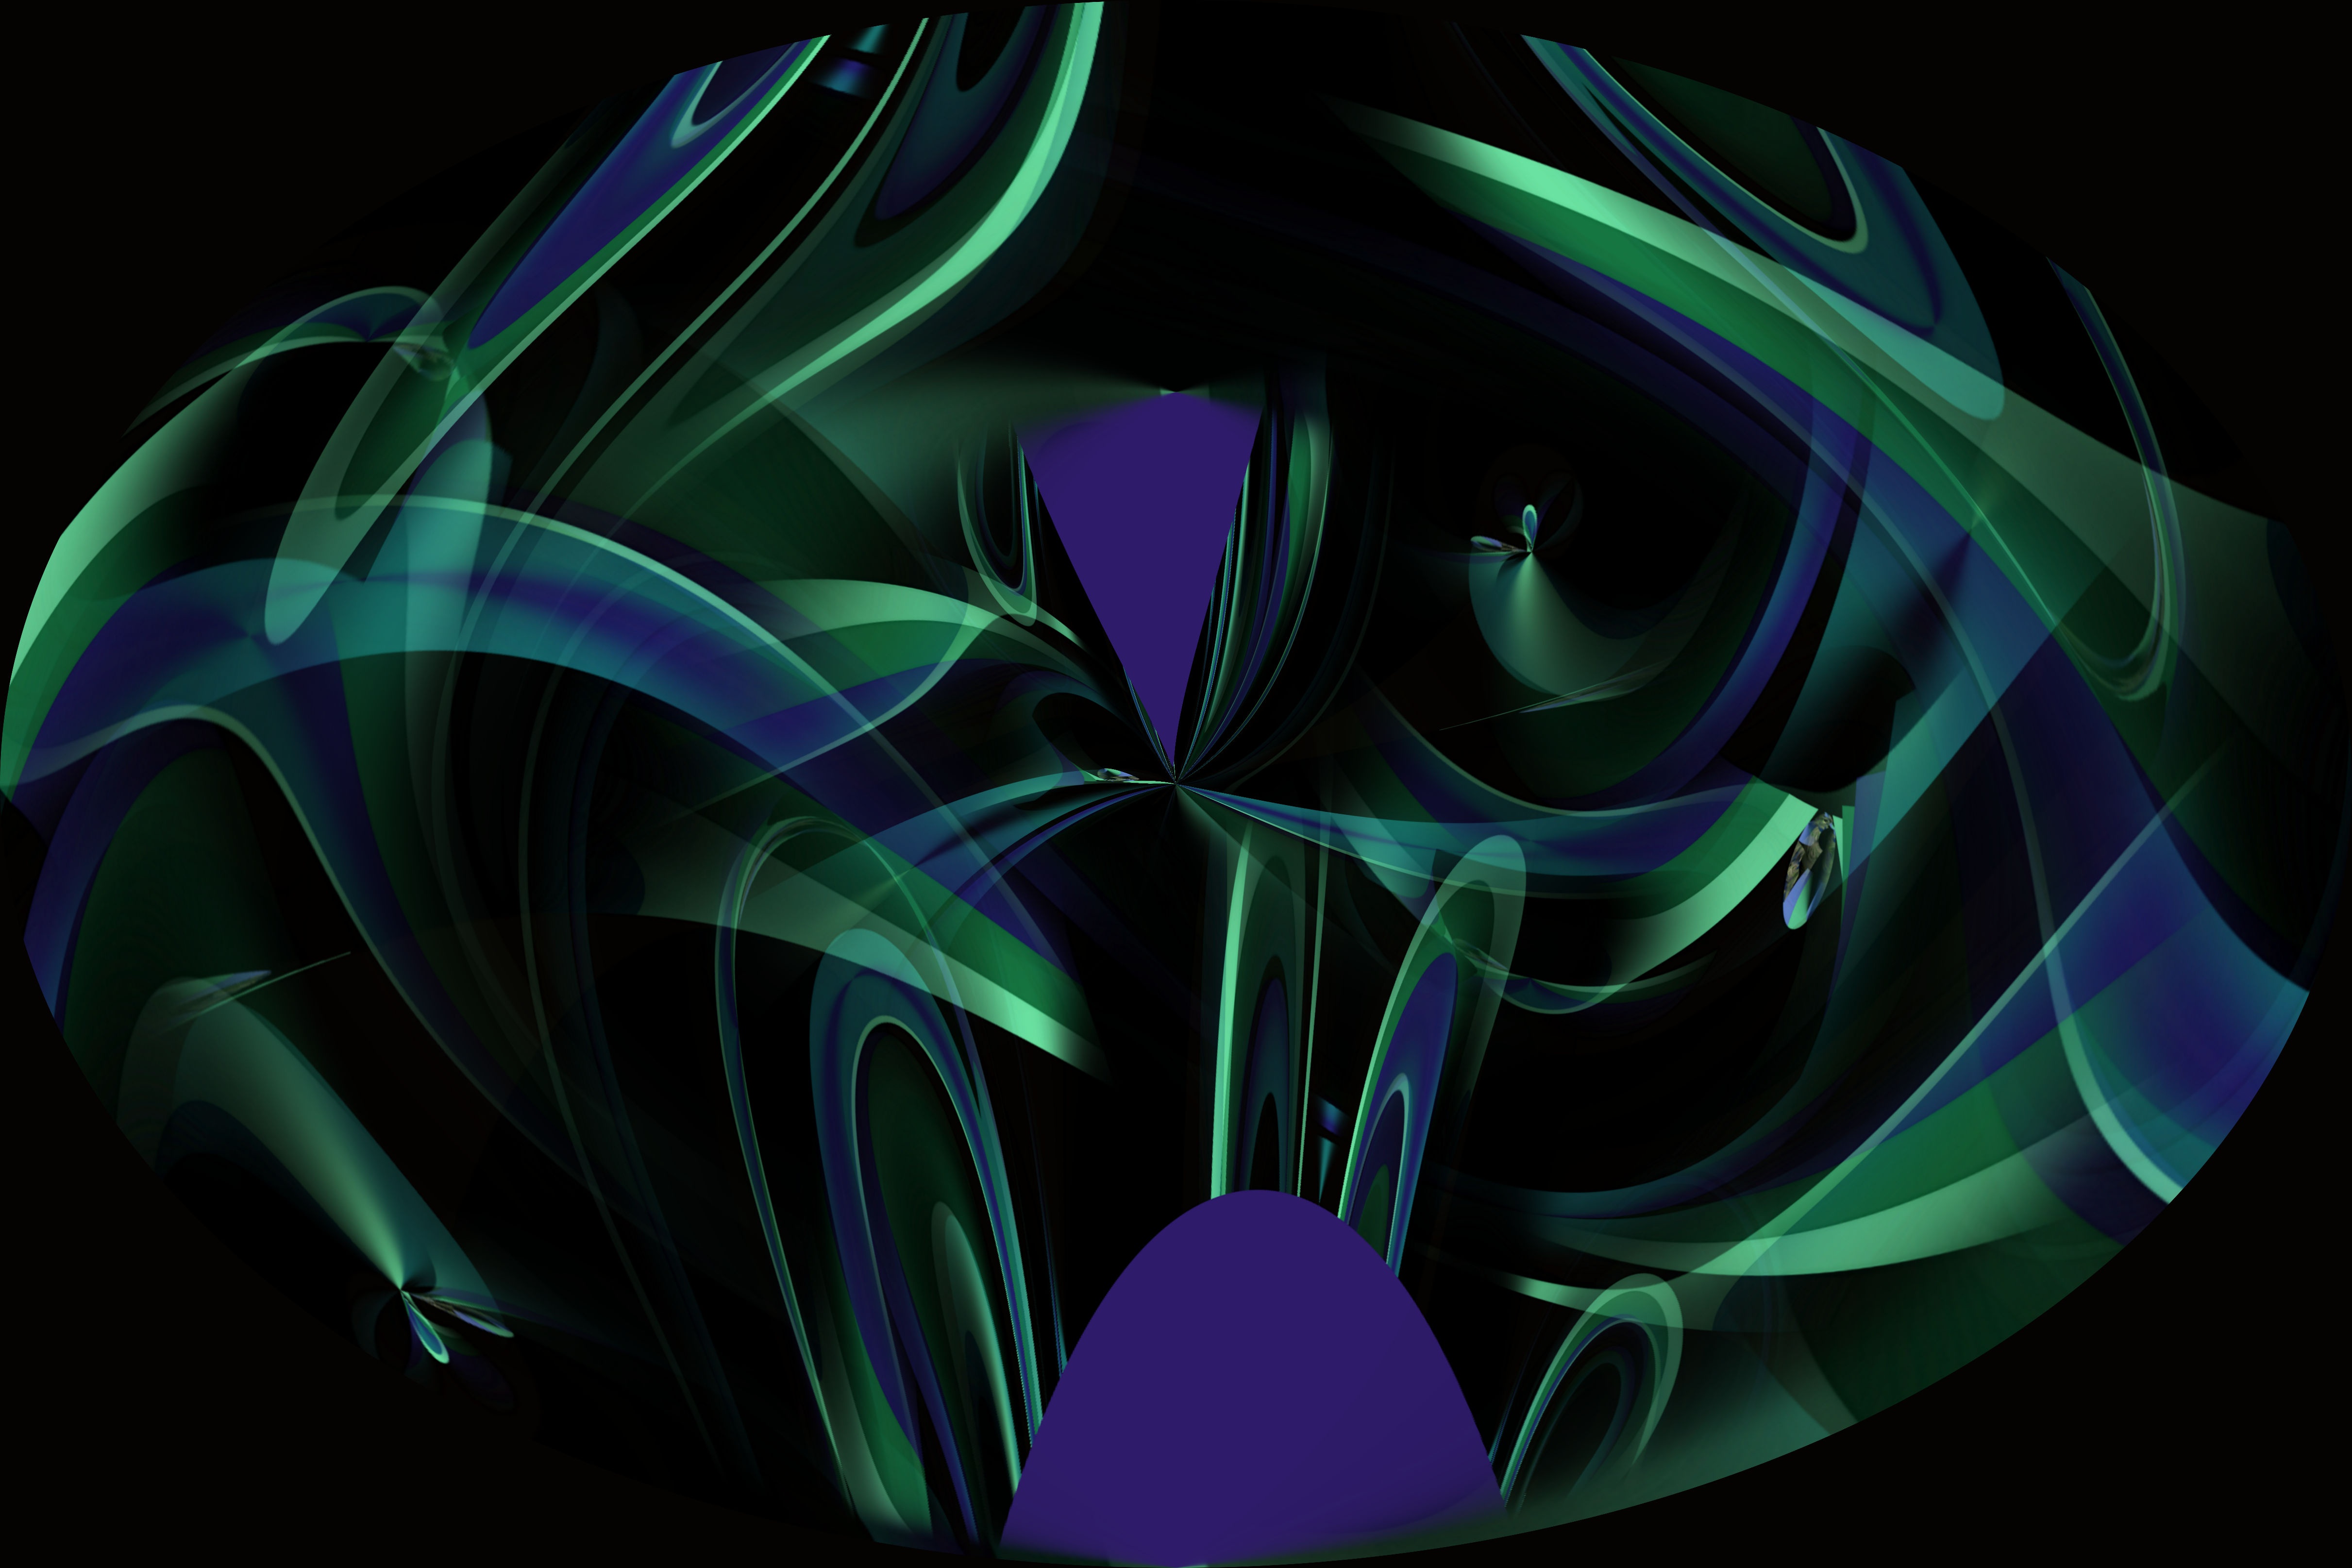
Baby Blues Healing by Donald P. ( Black Diamond )
year 2019 It can happen, after the birth of the baby , to feel sad, a little down: it is probably the baby blues, a slight form of sadness, temporary and considered not pathological. These energies are great to use during pregnancy and helps new mothers avoid the "baby blues" sometimes experienced after giving birth. You receive pdf manual, with immediate Digital Download and Chi Ball Attunement an emailed will be sent to you when your attunement are ready.
Brand: Teresa Rubiolo
Category: Services > Personal Services > Healthcare Services